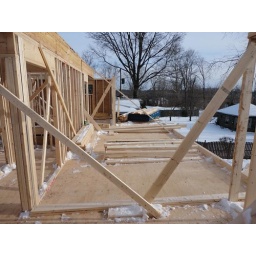
Master bedroom floor deck. Photo by Owner